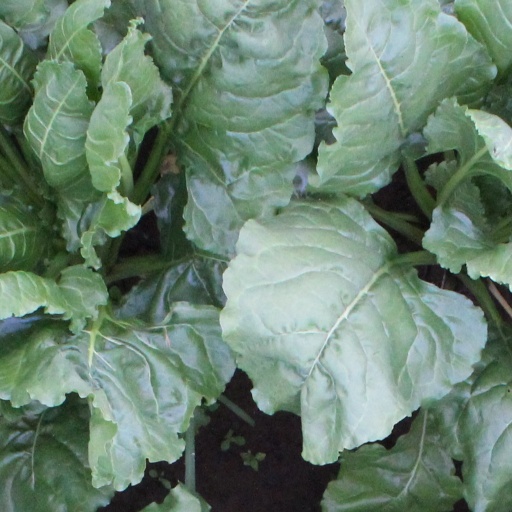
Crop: sugar beet